Hélder Postiga

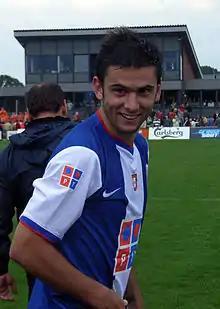
Postiga as a Porto player in 2007

In summer 2004, Postiga returned to Porto in a deal that sent Pedro Mendes in the other direction, with the striker being valued at €7.5 million. New coach Víctor Fernández included him in the team for the upcoming campaign, but he had another disappointing year; however, following José Couceiro's appointment as manager, he managed to score three goals.